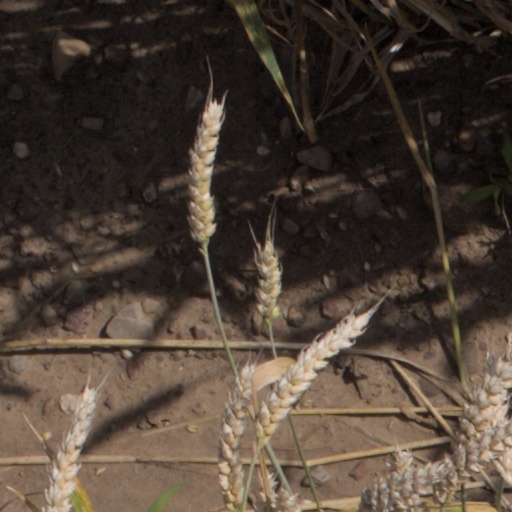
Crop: wheat